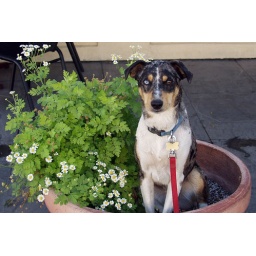
Katie in flower pot